Uluṟu-Kata Tjuṯa National Park

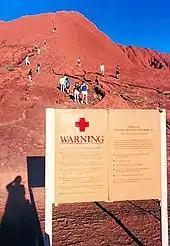
Climbers and sign

The development of tourism infrastructure adjacent to the base of Uluru that began in the 1950s soon produced adverse environmental impacts. It was decided in the early 1970s to remove all accommodation-related tourist facilities and re-establish them outside the park. In 1975 a reservation of 104 square kilometres of land beyond the park's northern boundary, 15 kilometres from Uluru, was approved for the development of a tourist facility and an associated airport, to be known as Yulara. The campground within the park was closed in 1983 and the motels finally closed in late 1984, coinciding with the opening of the Yulara resort. In 1992 the majority interest in the Yulara Resort held by the Northern Territory Government was sold and the resort was renamed 'Ayers Rock Resort'.